Michael Devaney (runner)

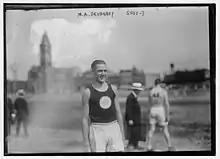

Michael Aloysius Devaney (June 6, 1891 – January 25, 1967) was an American track and field athlete who competed in the 1920 Summer Olympics and in the 1924 Summer Olympics. He was born and died in Belleville, New Jersey.